The Hulks

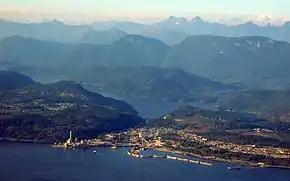
A 2004 view of the city of Powell River with its breakwater ships visible.

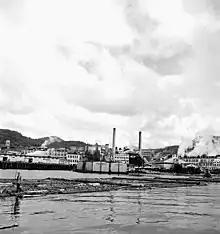
A 1944 photo showing the paper mill and some loggers in the pool.

The Hulks or The Giant Hulks, more formally known as the Powell River Floating Breakwater, is a floating breakwater off the Sunshine Coast of British Columbia, a Pacific coast province of Canada. The breakwater is a prominent landmark of the city of Powell River and may be the largest floating breakwater in the world.